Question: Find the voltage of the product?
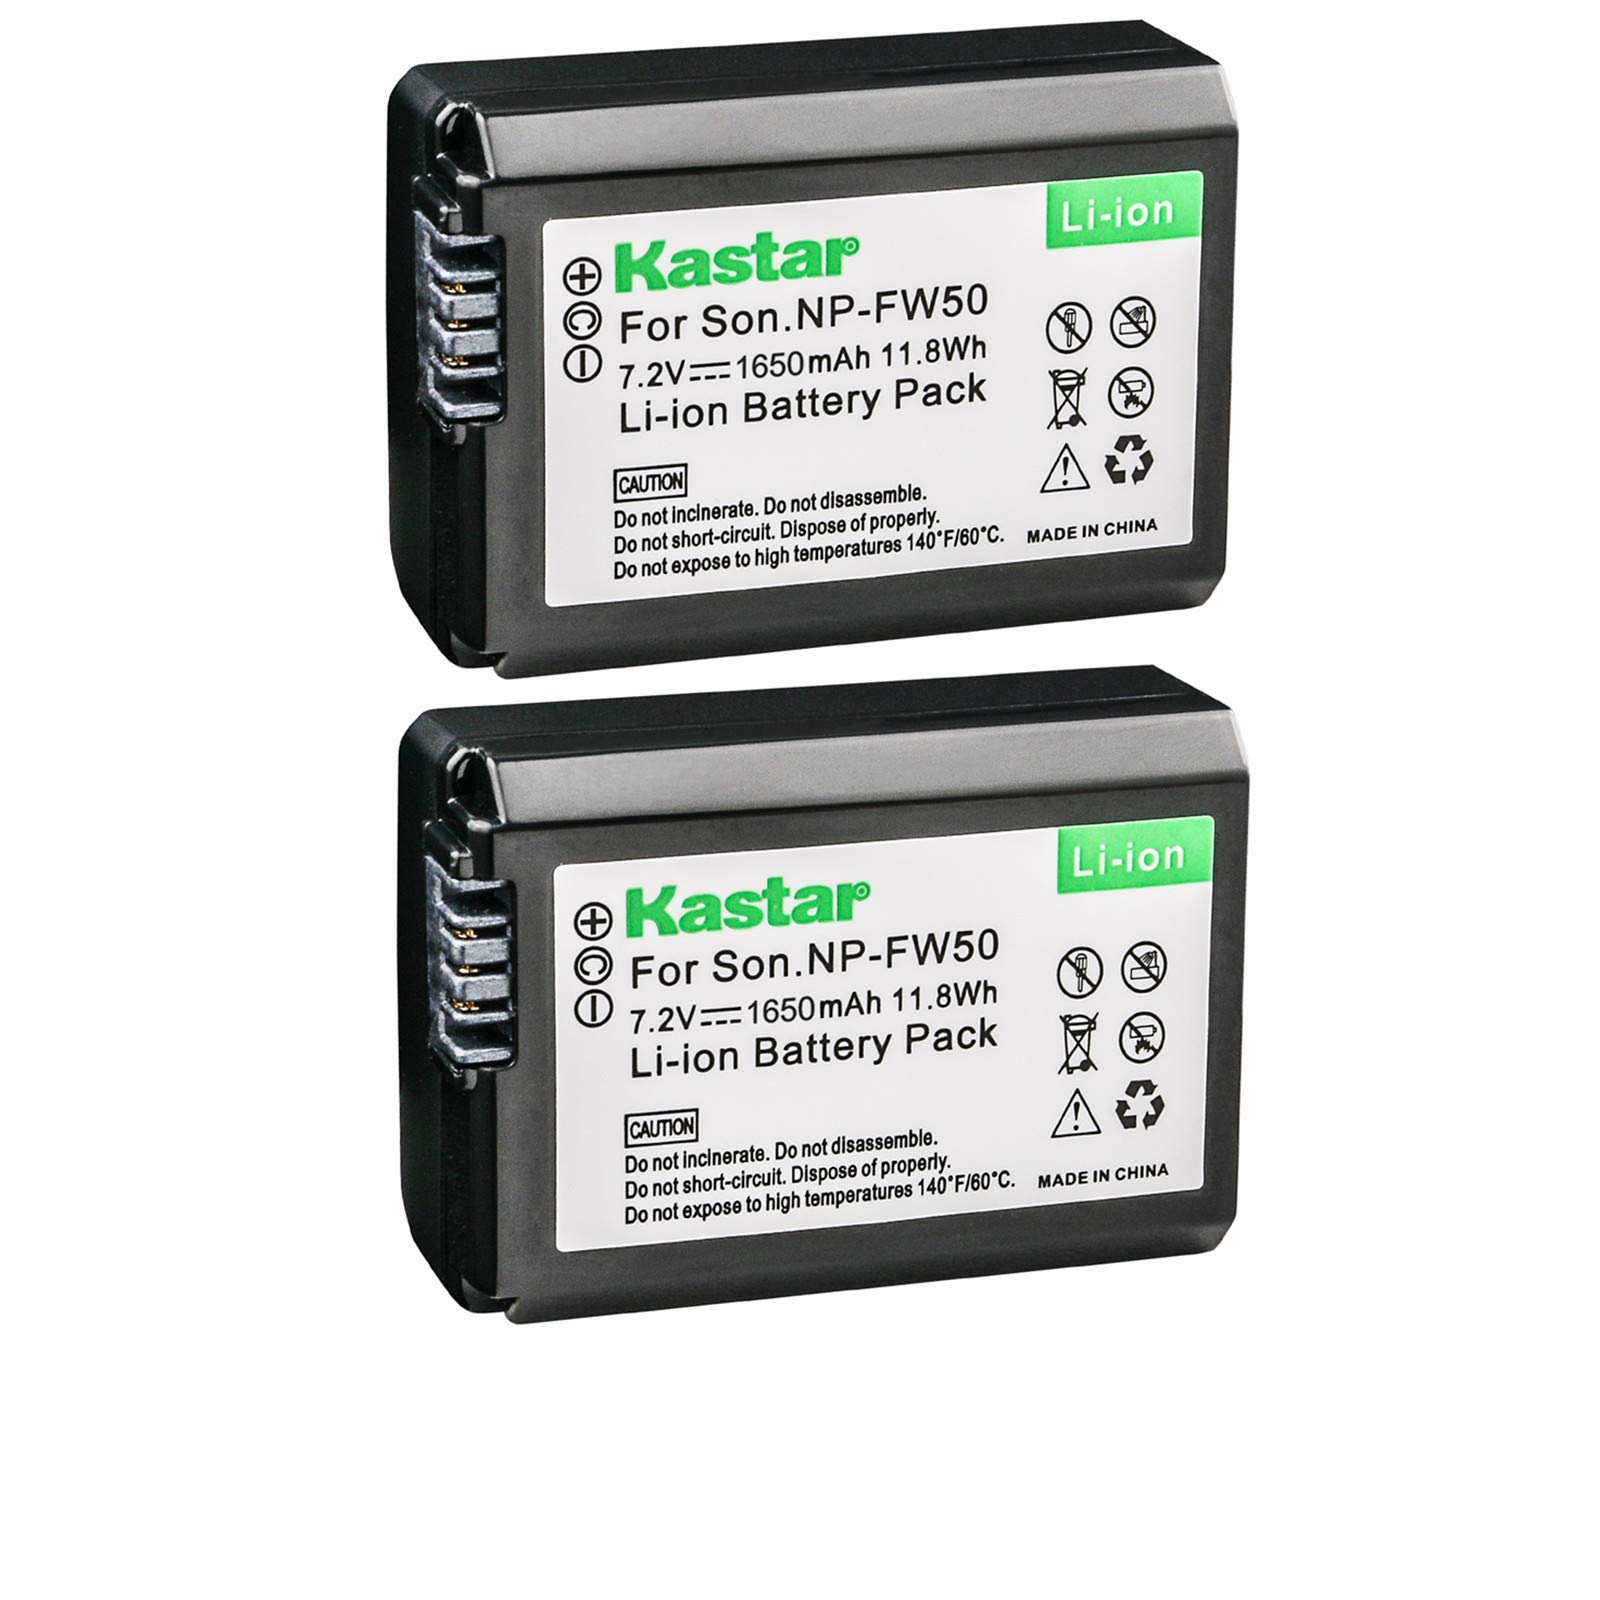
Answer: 7.2 volt